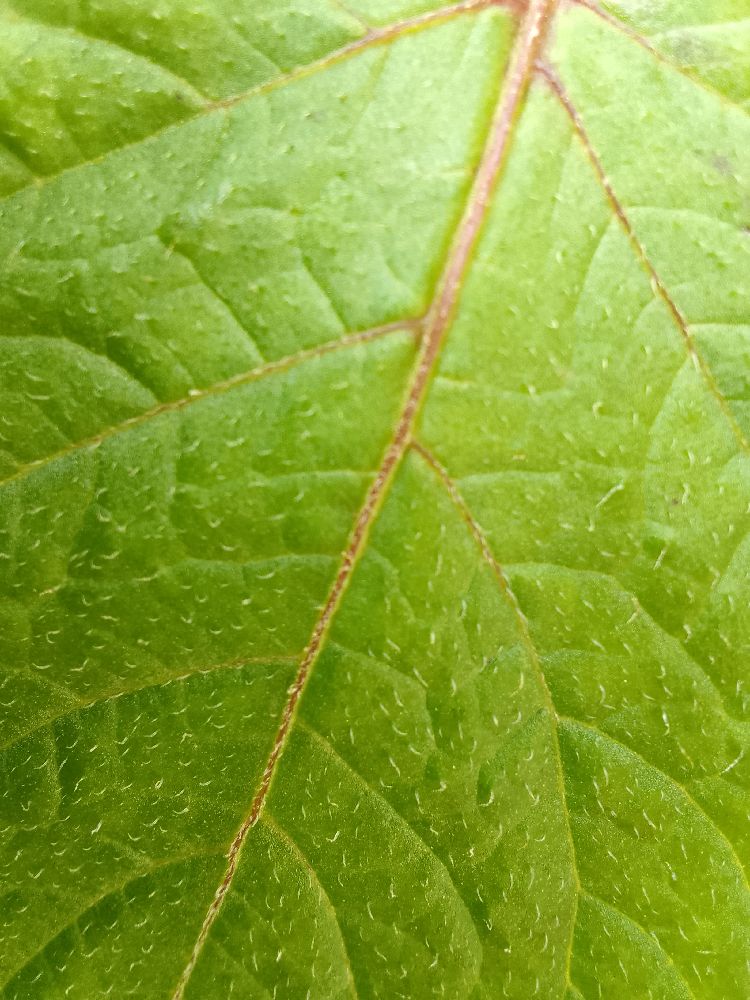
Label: Healthy